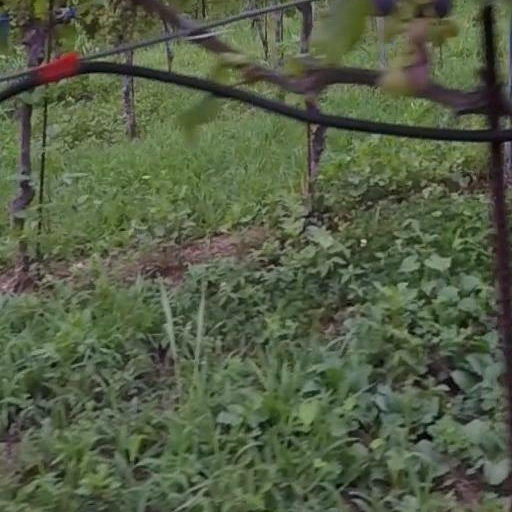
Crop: grape